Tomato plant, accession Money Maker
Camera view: bottom (45 deg); turntable rotation: 30 degrees
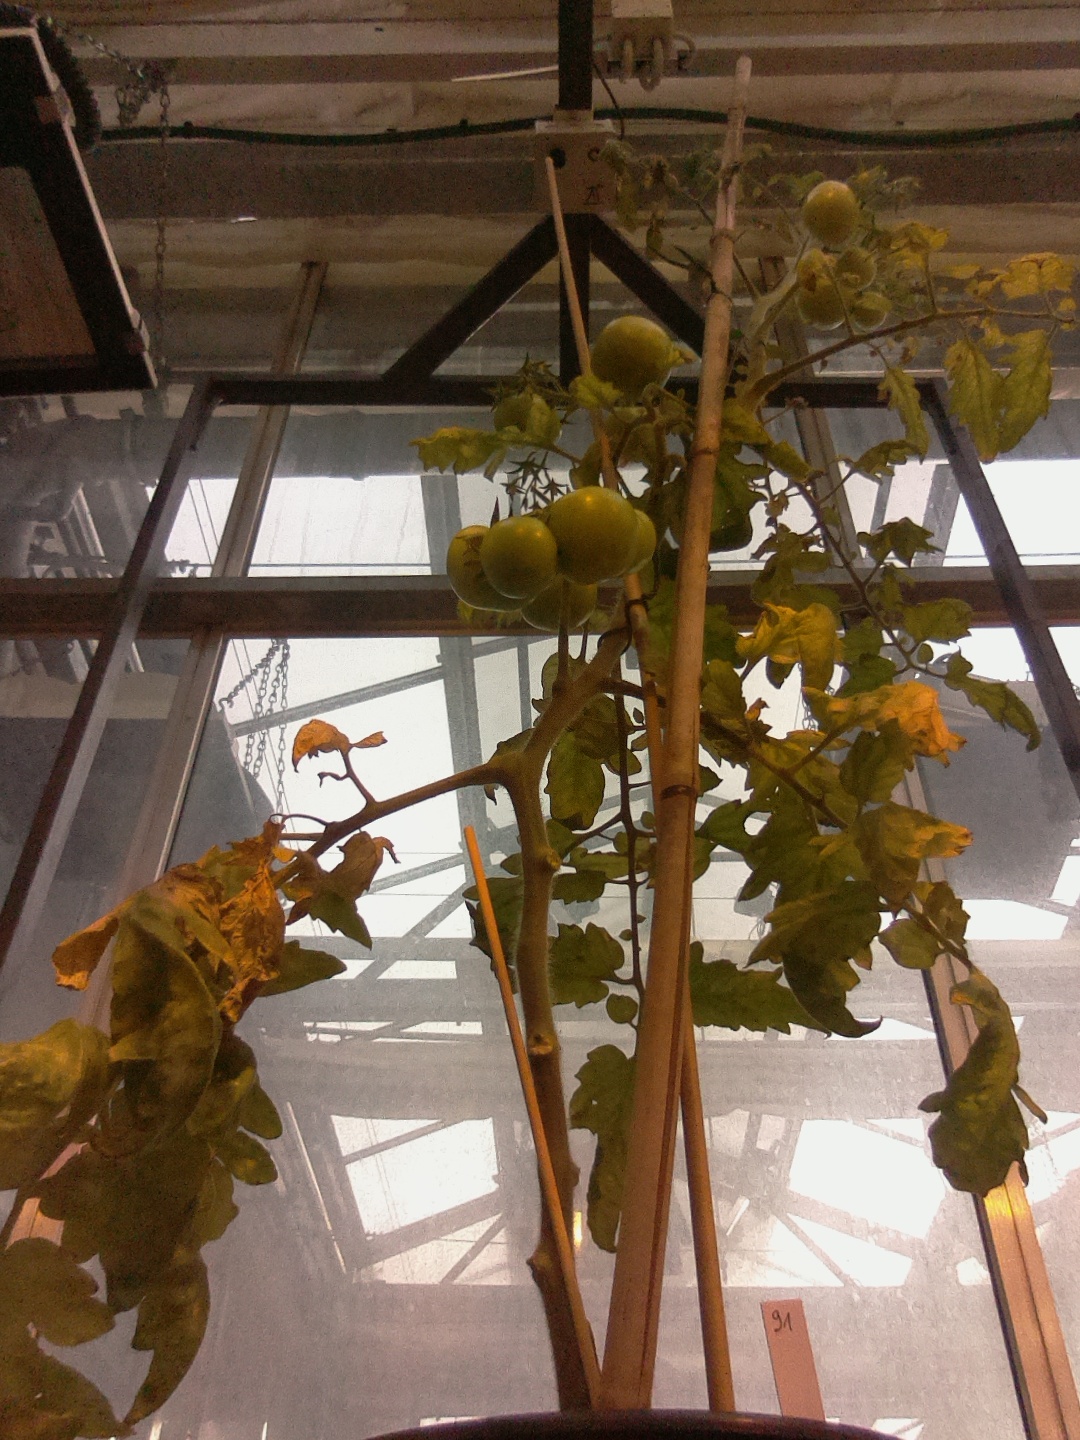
BBCH growth stage 76: 60%-70% of final fruit size